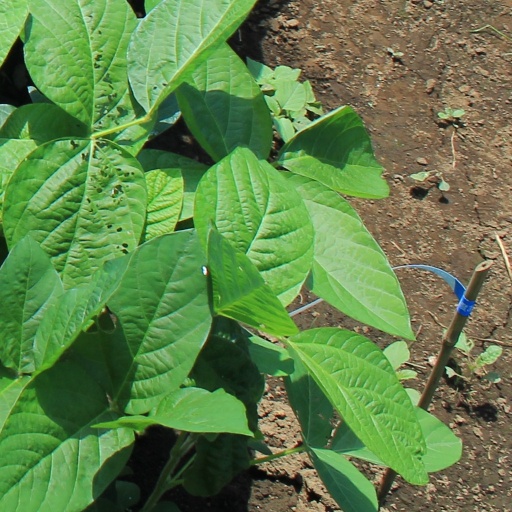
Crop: soybean